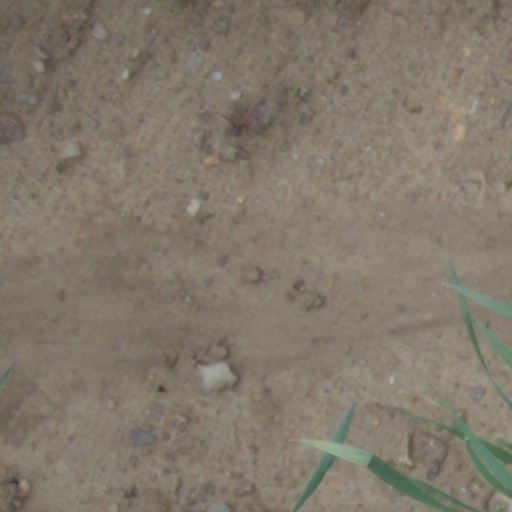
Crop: wheat